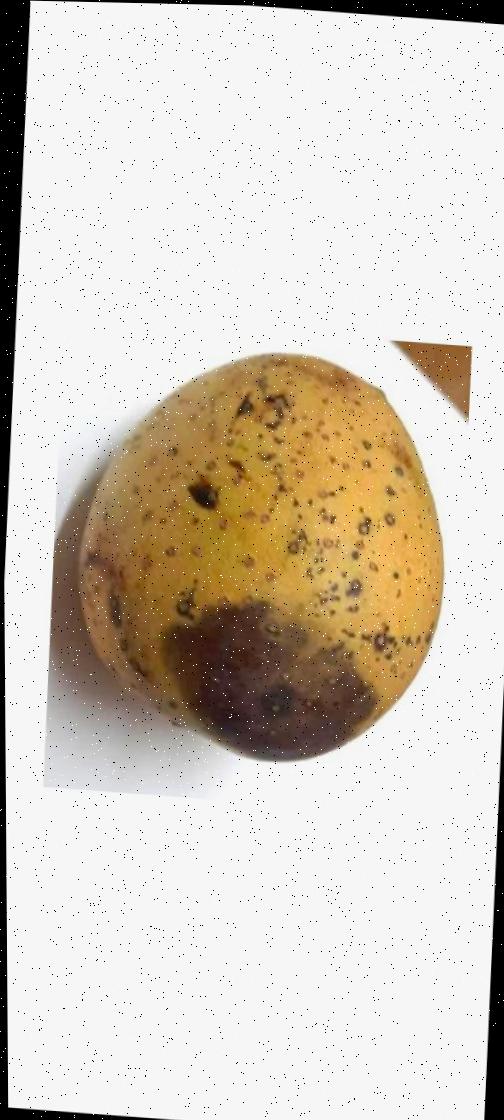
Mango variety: Gourmoti